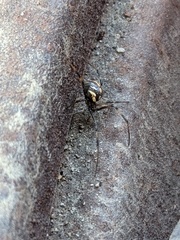
Species: Lactrodectus_hesperus